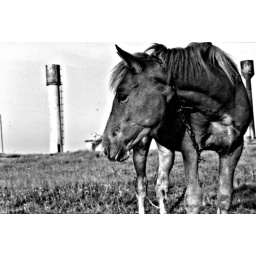
Gipsy horse in the fields, water tower behind/ Taken on a summer evening in russian countryside